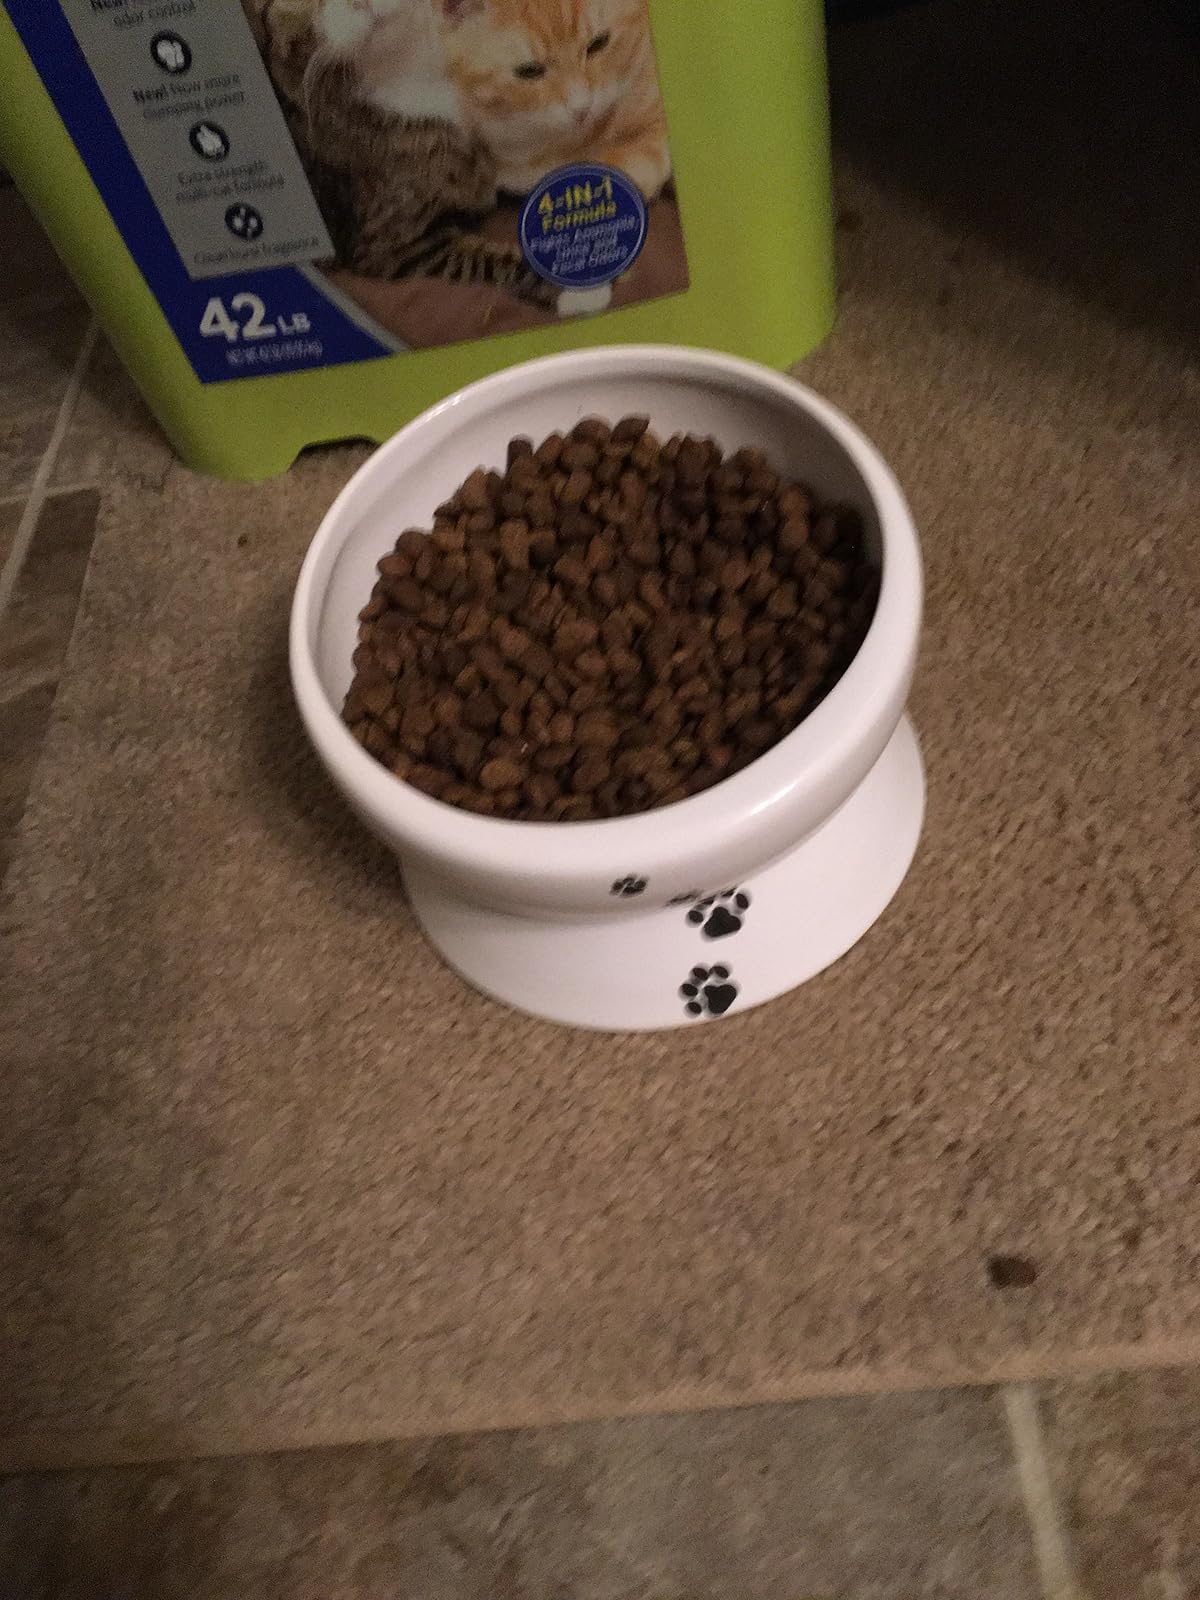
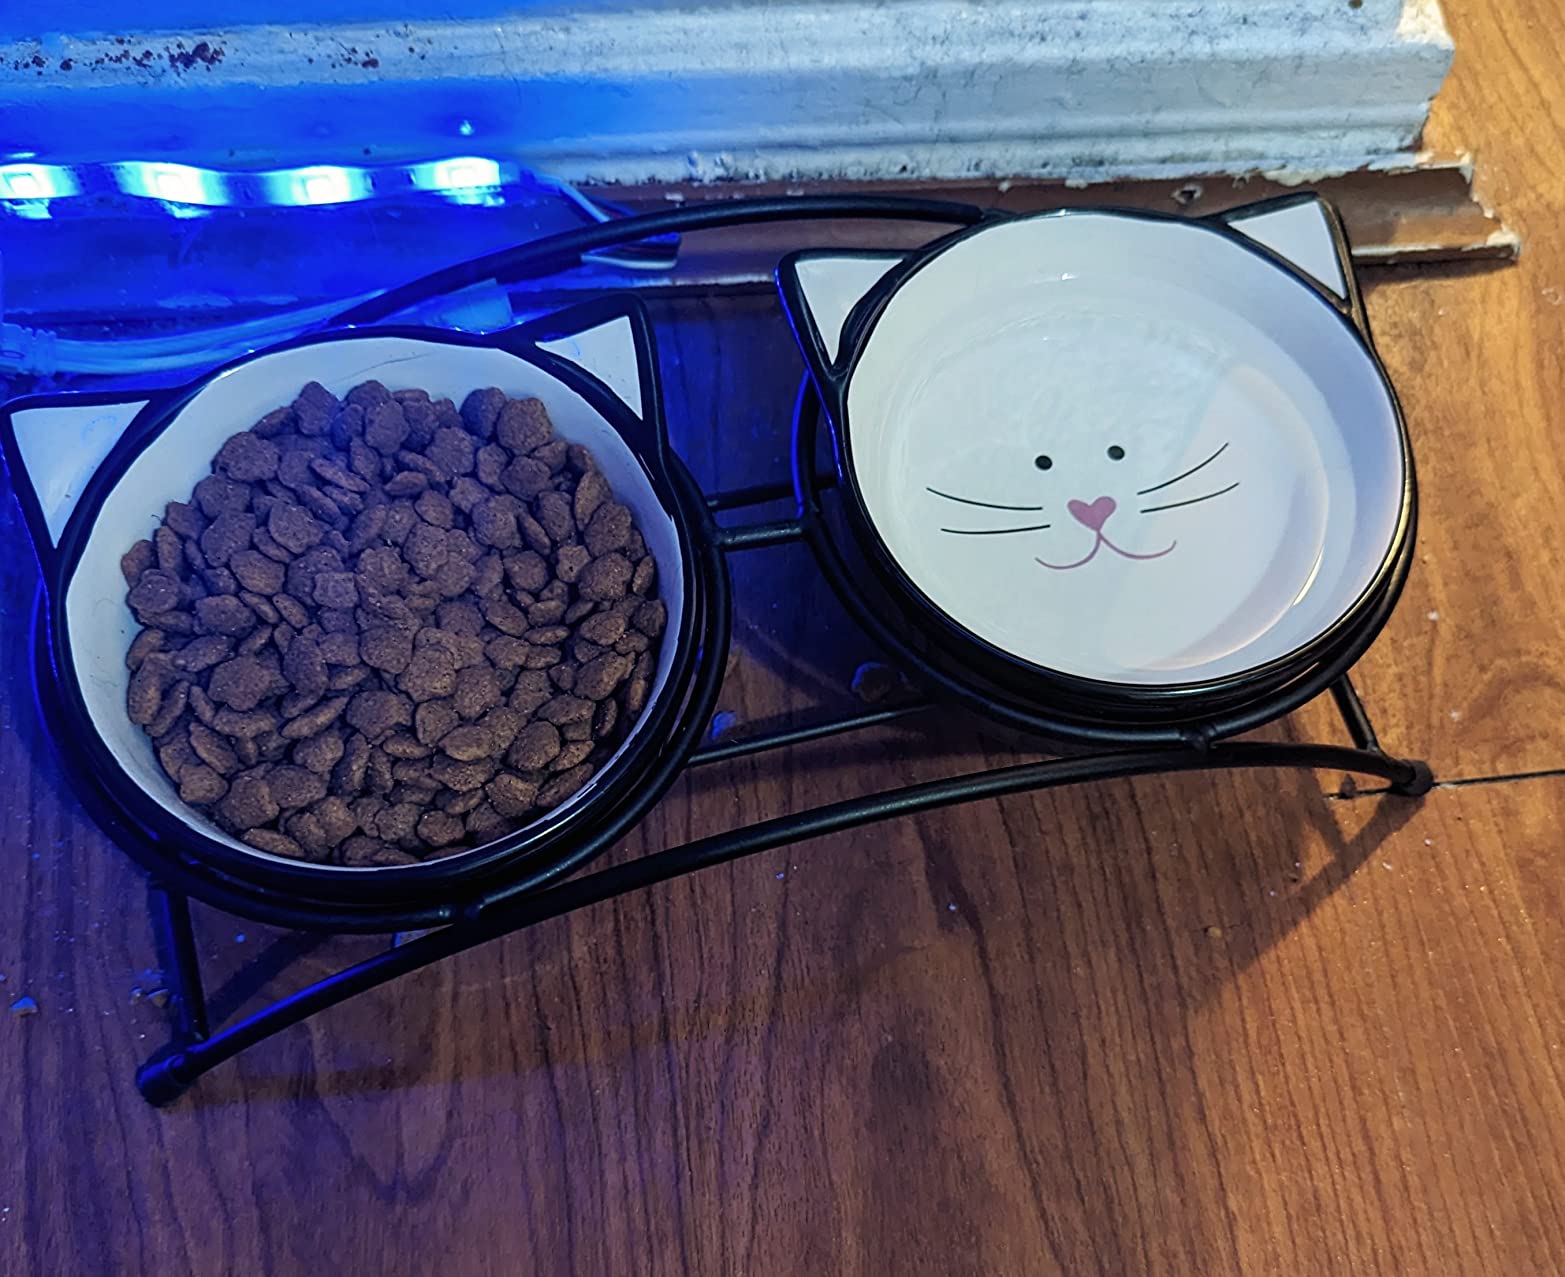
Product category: items_bowl
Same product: no